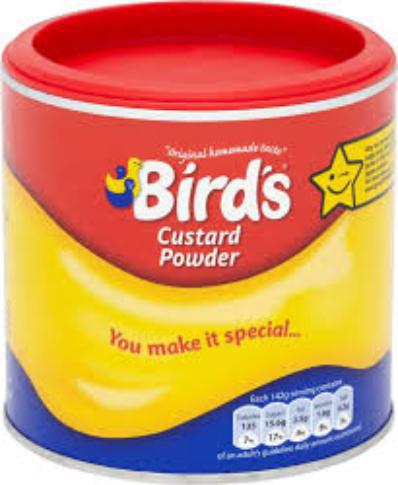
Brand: Bird's Custard
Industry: Food